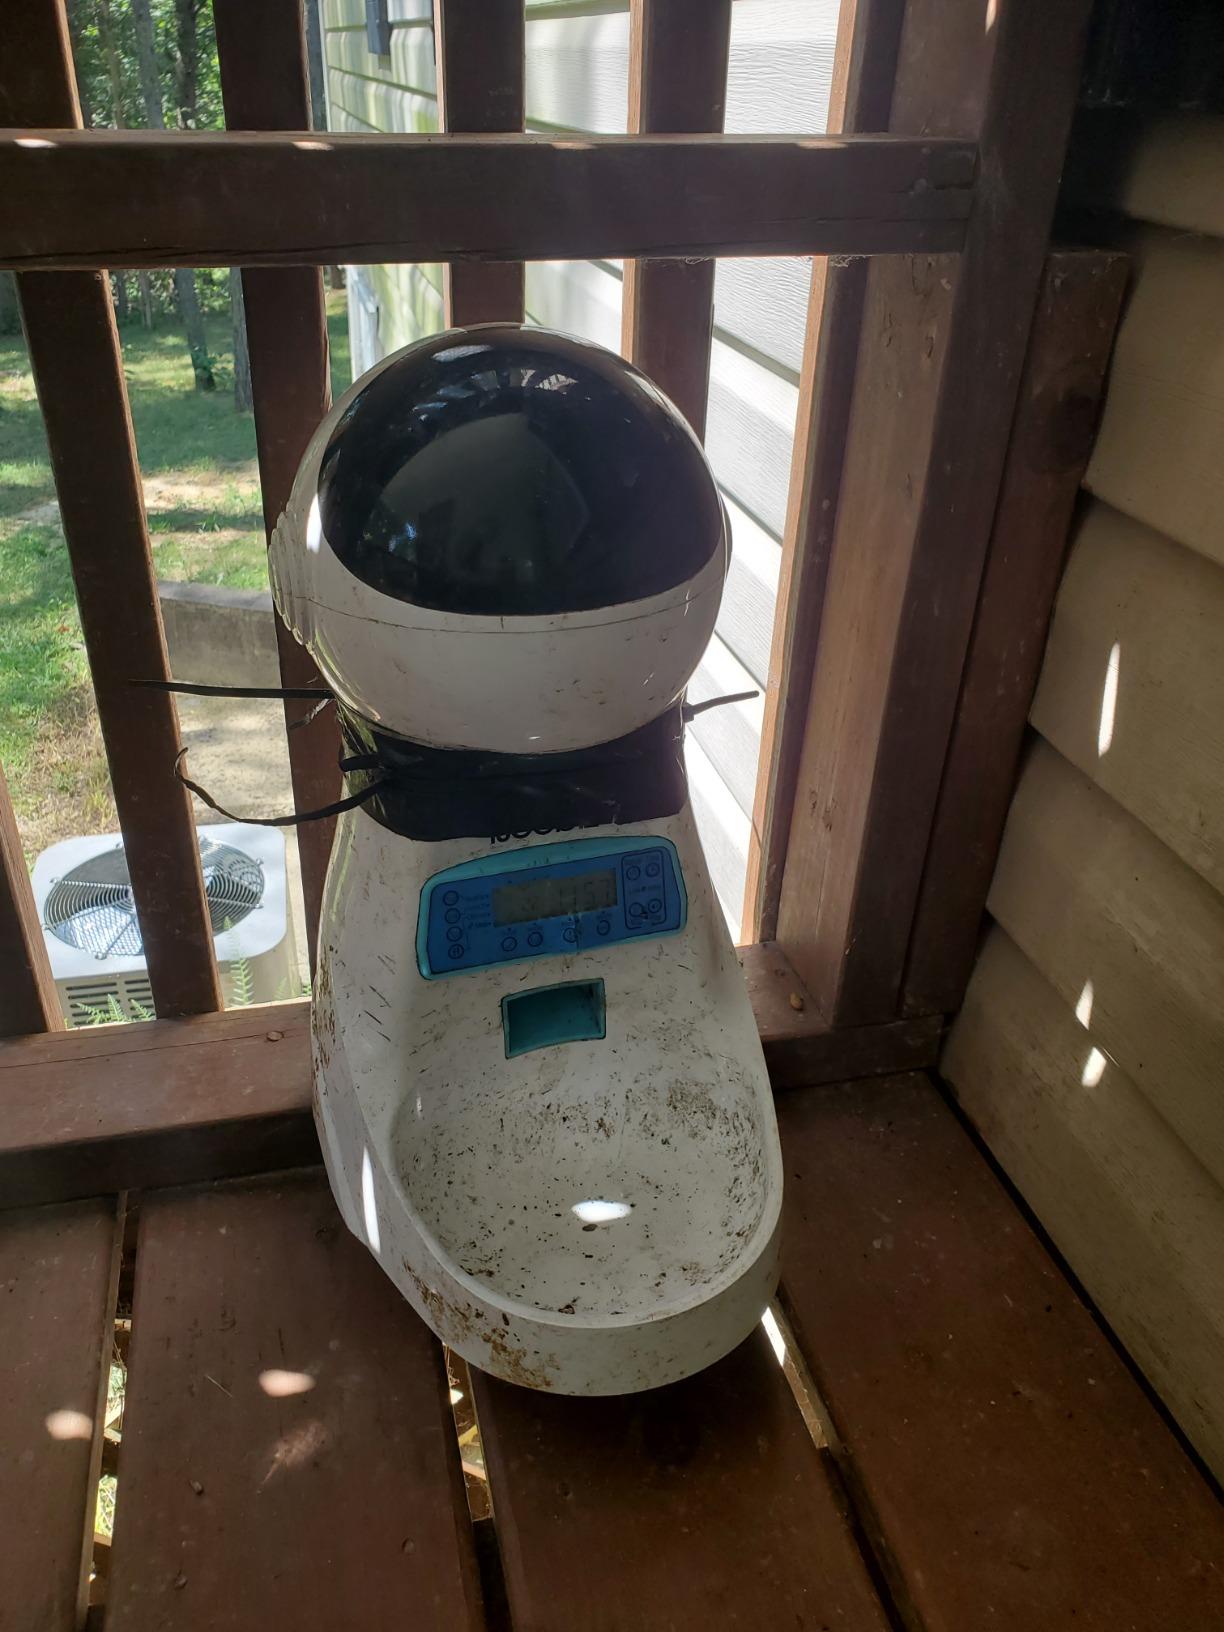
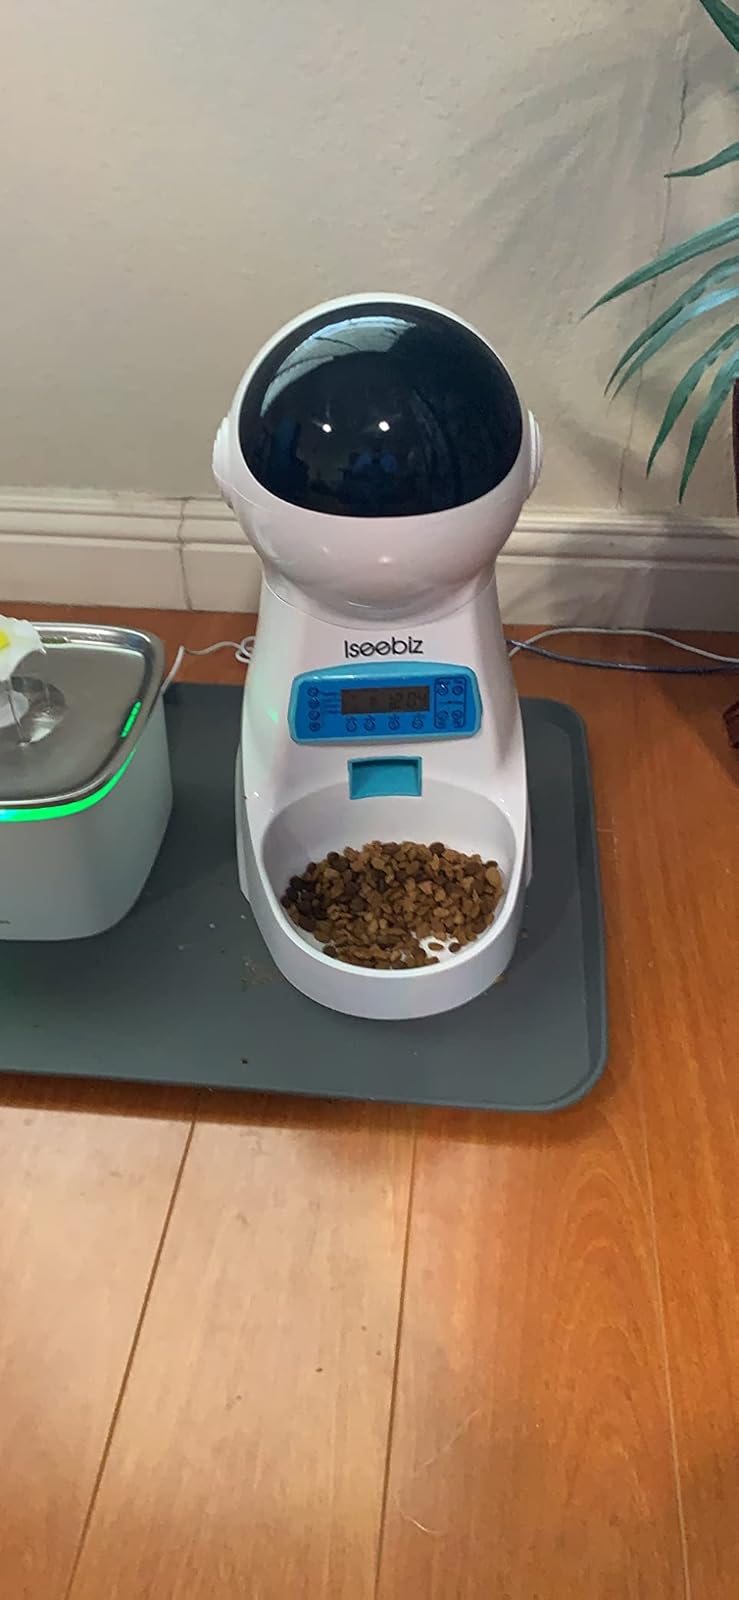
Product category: items_feeder
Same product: yes